List of officers of the New South Wales Marine Corps

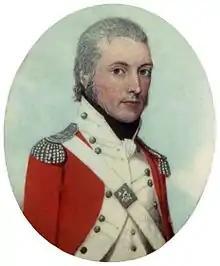
Watkin Tench, an officer of the New South Wales Marine Corps.

The officers of the New South Wales Marine Corps commanded the first European military unit to be stationed on the Australian continent. Commissioned to guard convicts aboard the First Fleet to Botany Bay in 1788, they subsequently enforced discipline at penal colonies in Port Jackson and Norfolk Island. The New South Wales Marines were disbanded from 1791 to 1792 as their enlistment term expired. The majority of officers returned to equivalent roles in the British Marines.